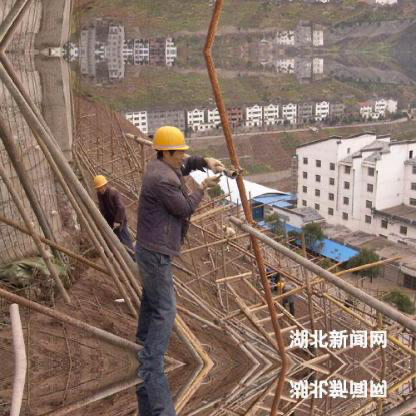
Objects in the image:
label: helmet
label: helmet